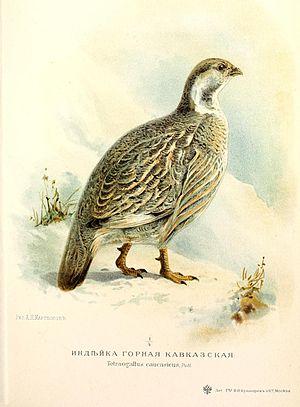
L'Elbrouz ou Elbrous, en russe Эльбрус, Elbrous ou El'brous, en karatchaï-balkar Минги тау, Miñi taw, /miŋŋi taw/, situé dans le nord du Caucase, en Russie, est le point culminant de cette chaîne de montagnes ; avec ses 5 642 mètres, il est le plus haut sommet de l'Europe. Il s'agit d'un volcan ayant connu des éruptions jusqu'au début de notre ère, et il a fait naître des légendes comme celle voulant que Prométhée ait été enchaîné à ses deux pics principaux pour avoir offert le feu aux hommes. Il est recouvert de nombreux glaciers et, même si l'ascension est techniquement facile et dispose de moyens mécaniques sur l'itinéraire principal, il reste difficile d'accès en raison de ses conditions climatiques rigoureuses et changeantes. Ainsi, le point culminant n'est vaincu qu'en 1874 et la montagne, devenue un symbole de conquête, a fait de nombreux morts. Malgré des problèmes environnementaux dus à la fréquentation, la faune et la flore relativement riches sont protégées par un parc national depuis 1986.
Le Tétraogalle du Caucase est une espèce d'oiseaux de la famille des Phasianidae.